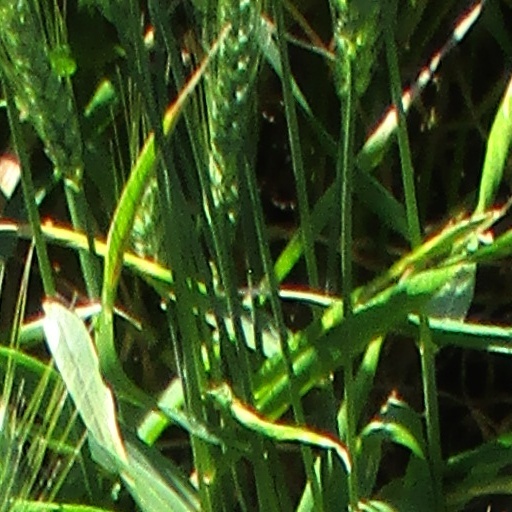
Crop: wheat